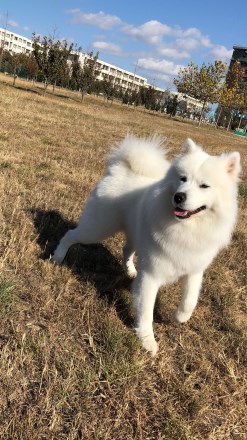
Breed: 2192-n000088-Samoyed